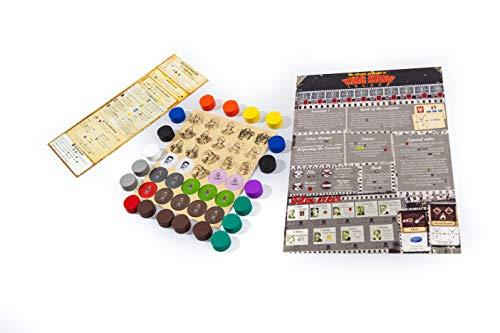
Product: Portal Games Robinson Crusoe Adventures on the Cursed Island Board Game
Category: Toys & Games | Games & Accessories | Board Games
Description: Game of the Year edition of award winning bestseller.
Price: $45.99
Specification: ProductDimensions:9.2x9.2x2.8inches|ItemWeight:3.75pounds|ShippingWeight:4.5pounds(Viewshippingratesandpolicies)|ASIN:B01HDYFCJO|Itemmodelnumber:0064PG|Manufacturerrecommendedage:8-15years